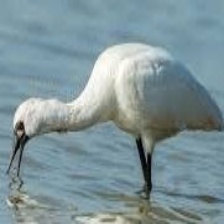
Species: BLACK FACED SPOONBILL
Scientific name: PLATALEA MINOR
ImageNet parent category: spoonbill